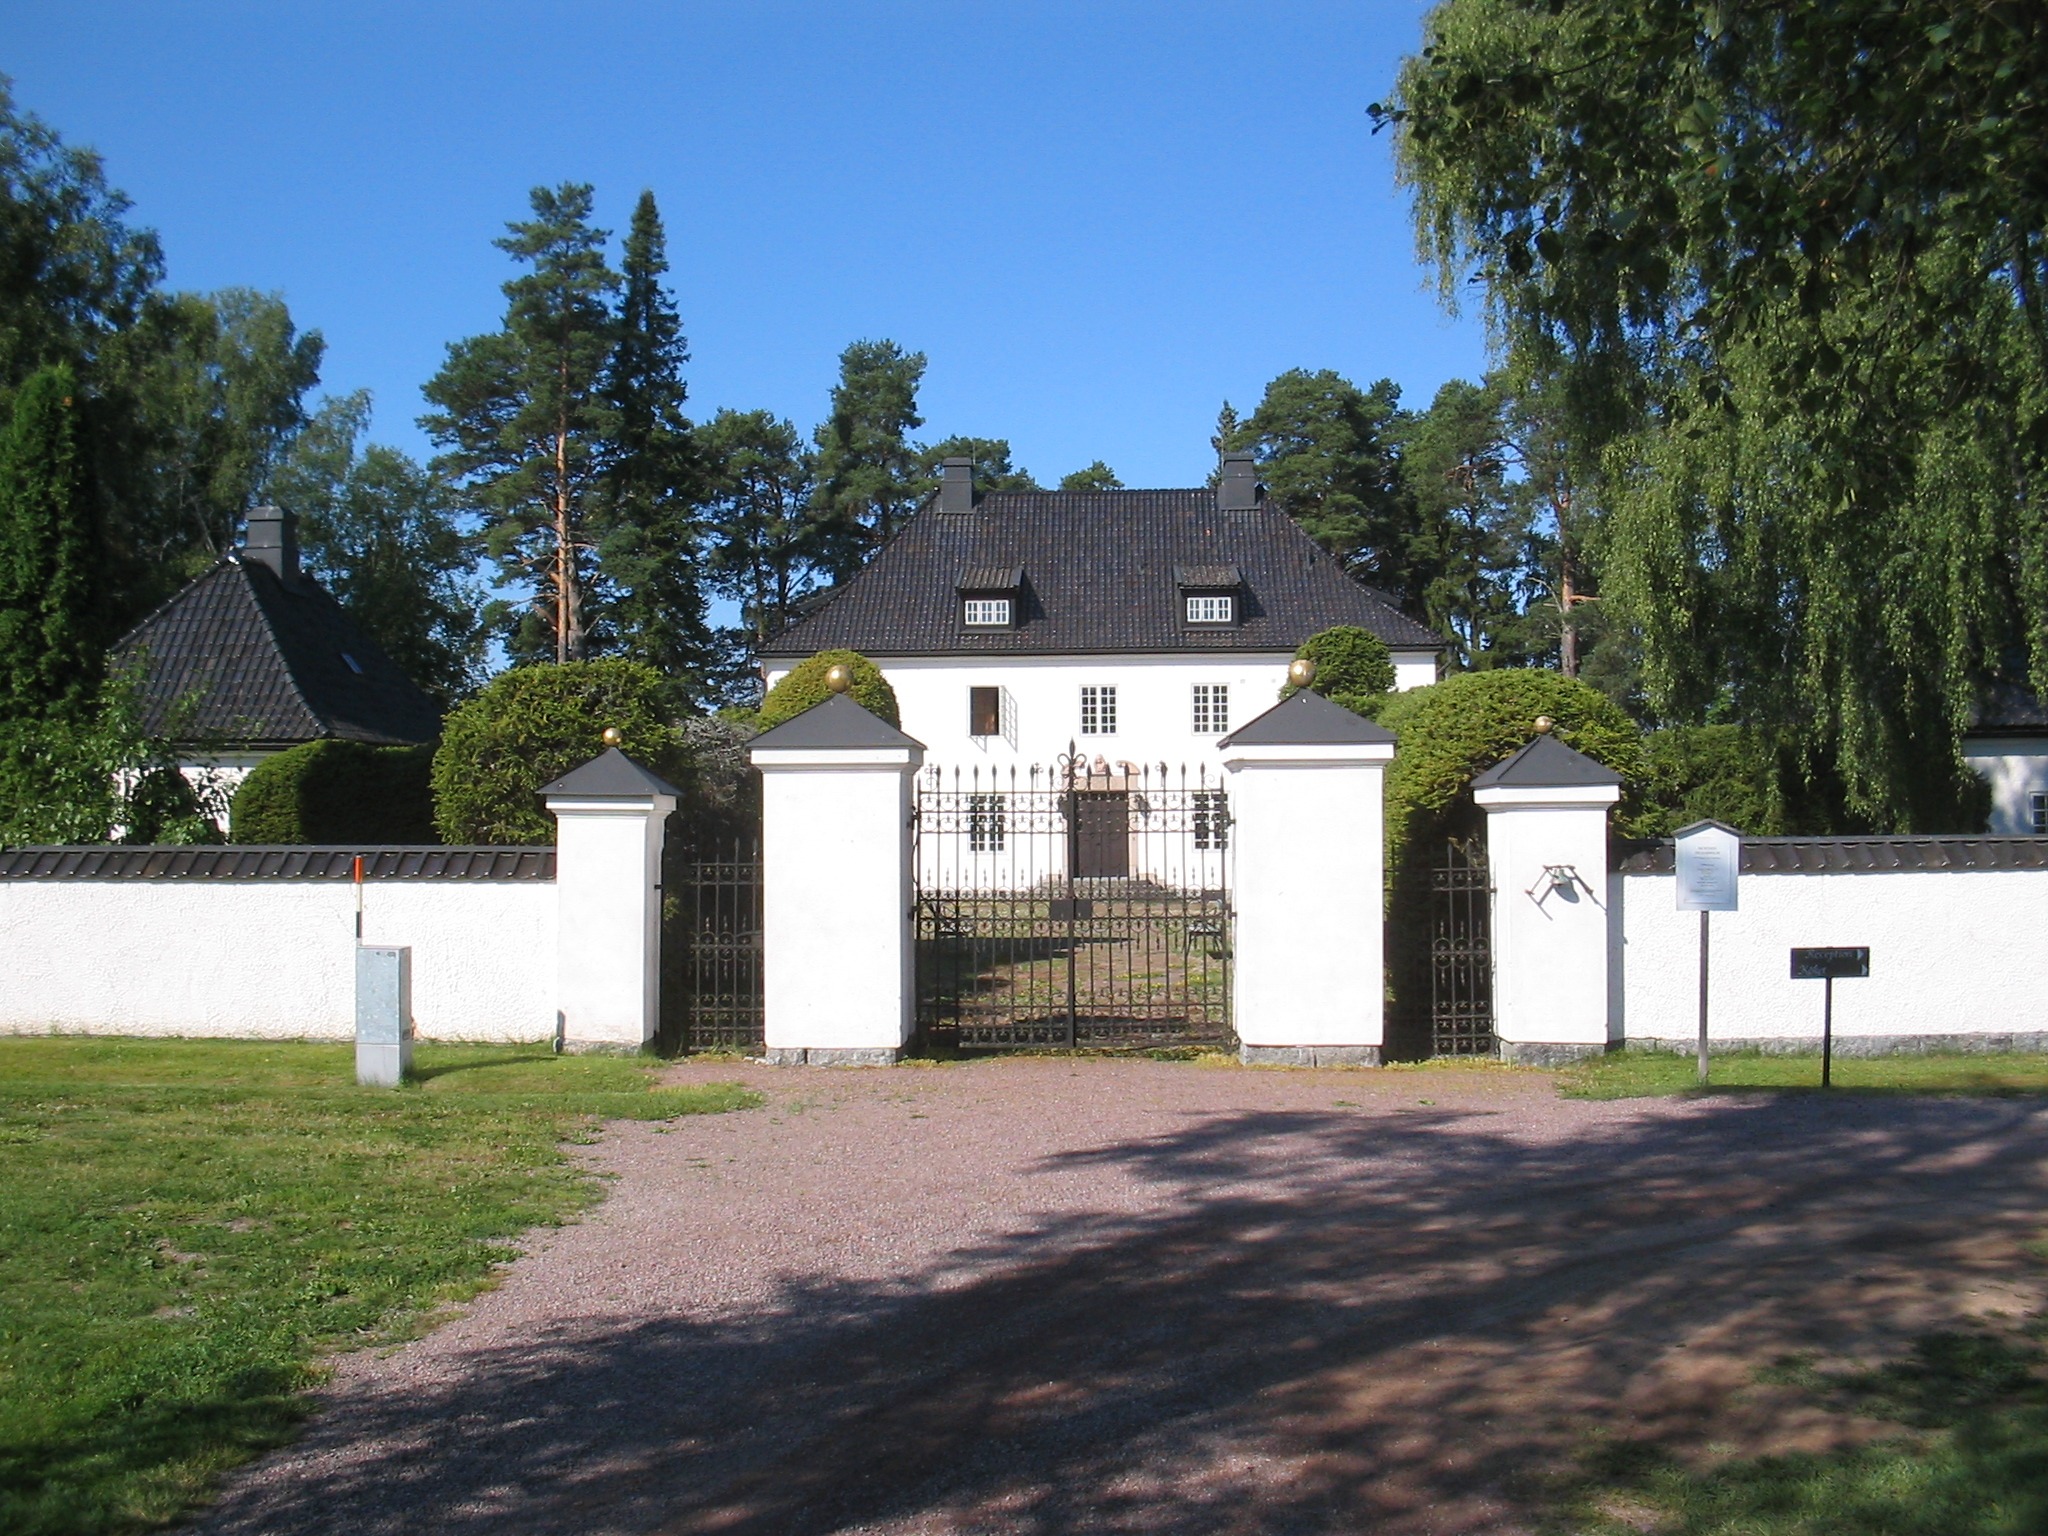
tree, grass, villa, house, building, home, summer, cottage, property, chapel, estate, sky blue, manor house, real estate, the valleys, residential area, hildasholm